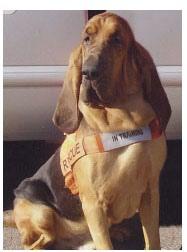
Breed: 207-n000044-bloodhound